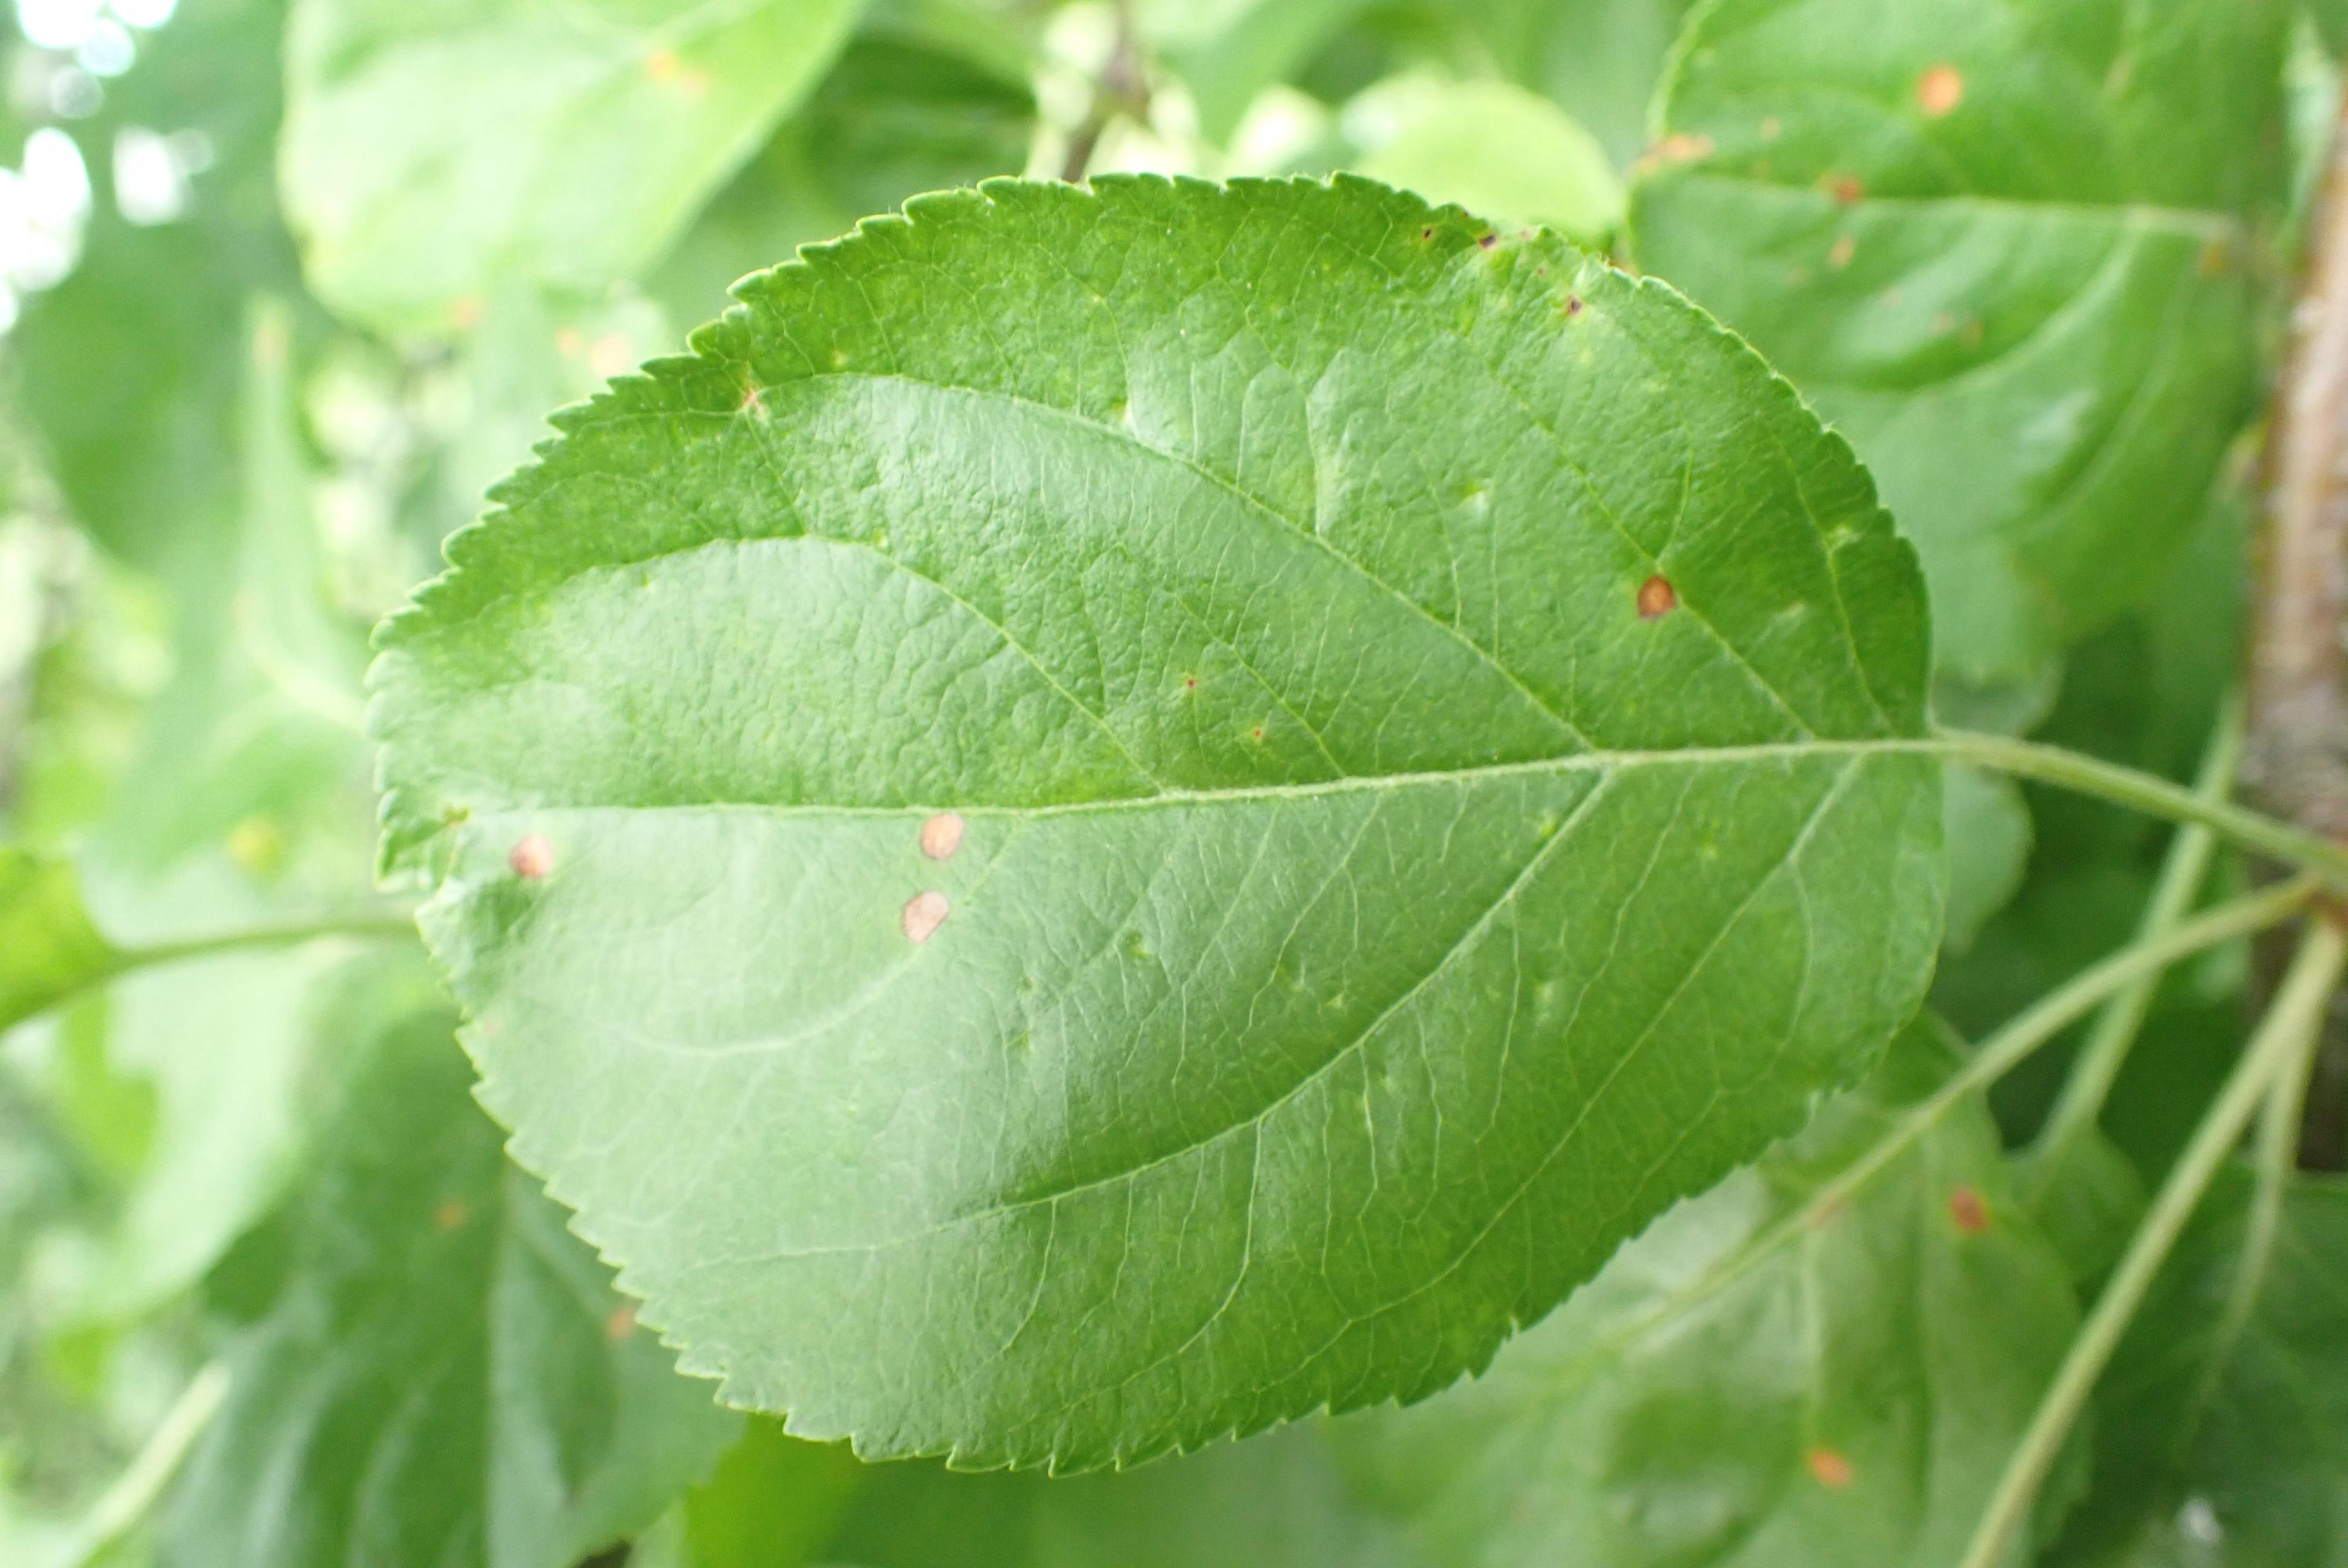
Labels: frog_eye_leaf_spot